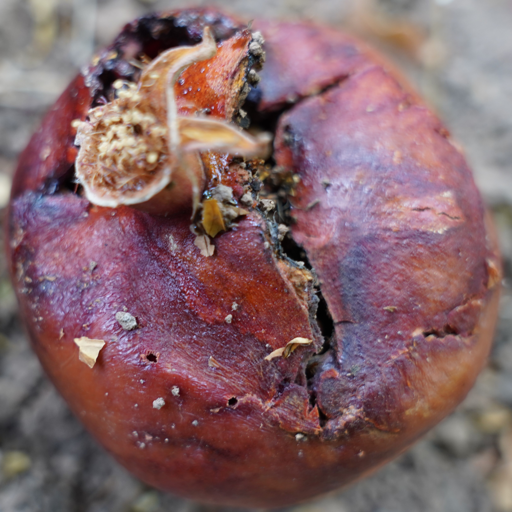
Label: Ectomyelois ceratoniae